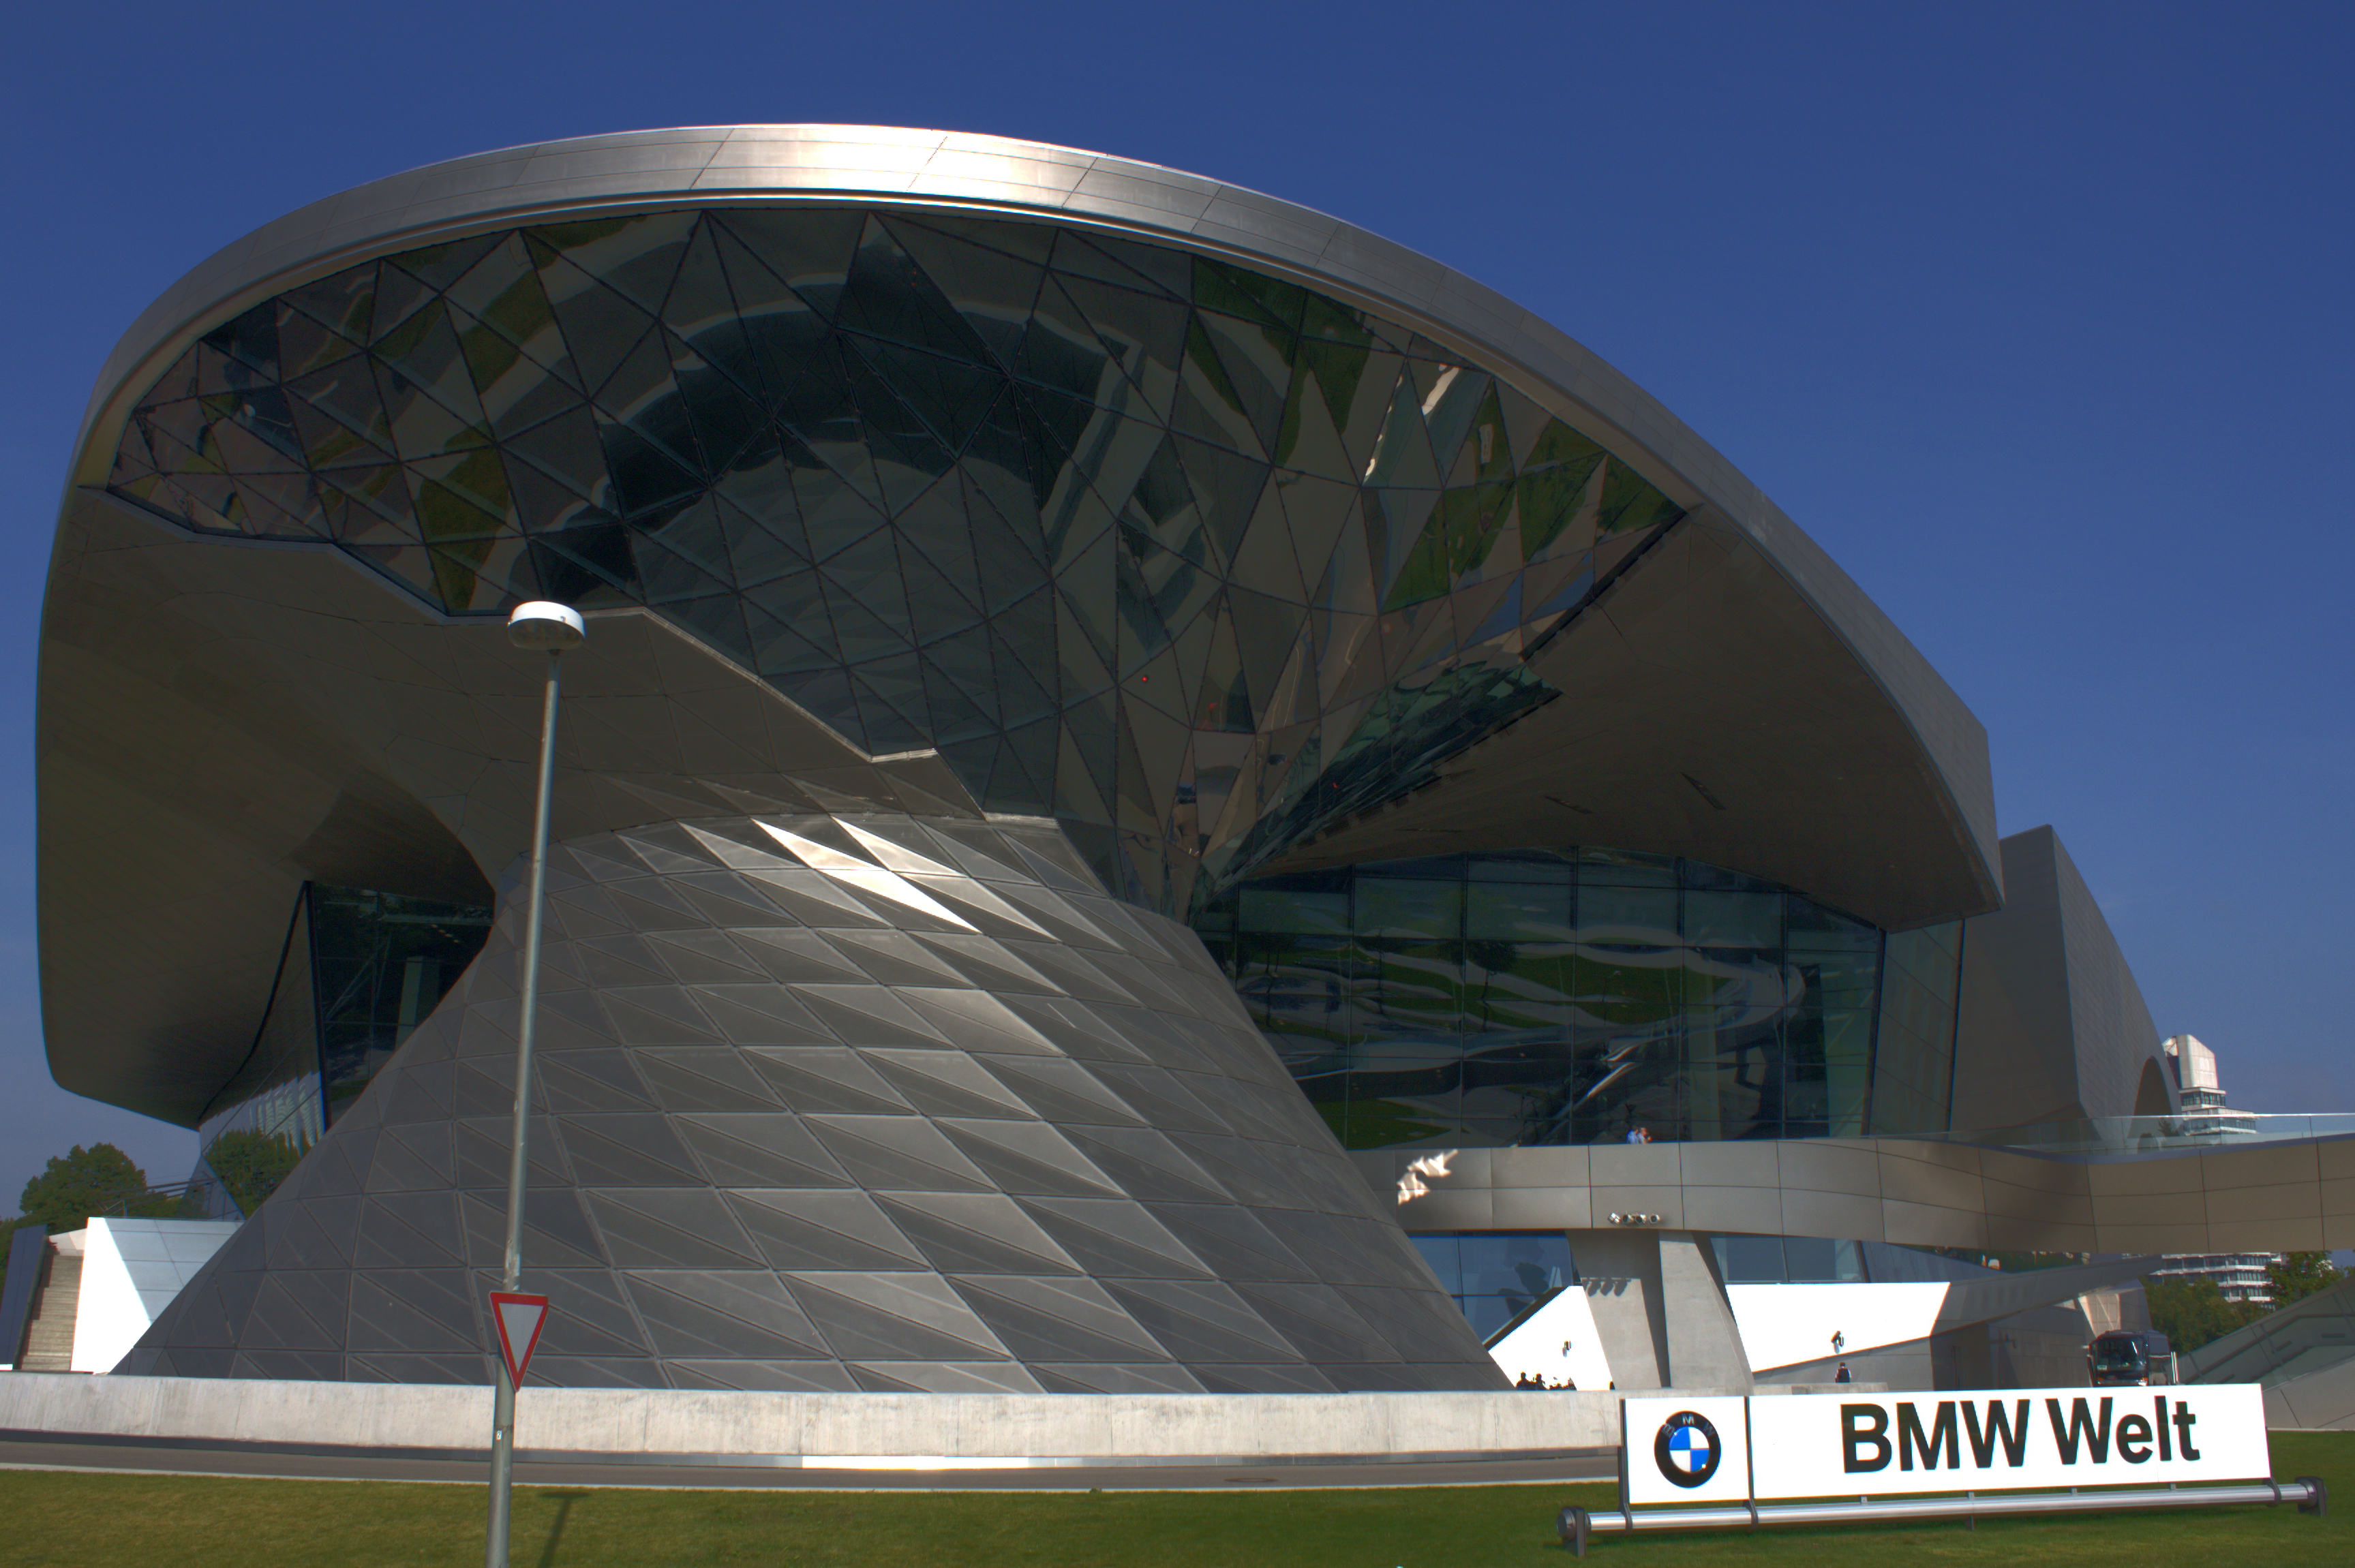
bmw, munich, cars, industry, building, architecture, shade, arch, house